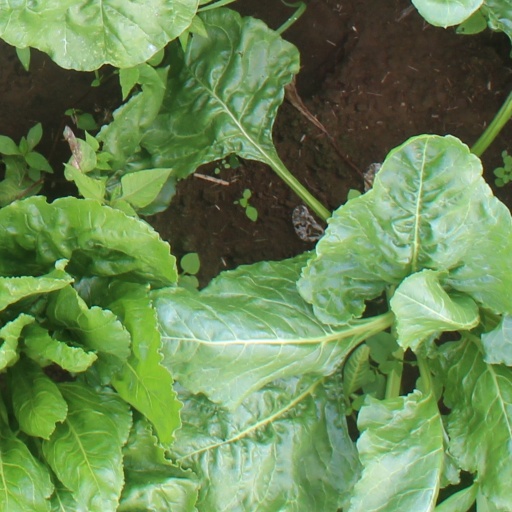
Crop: sugar beet